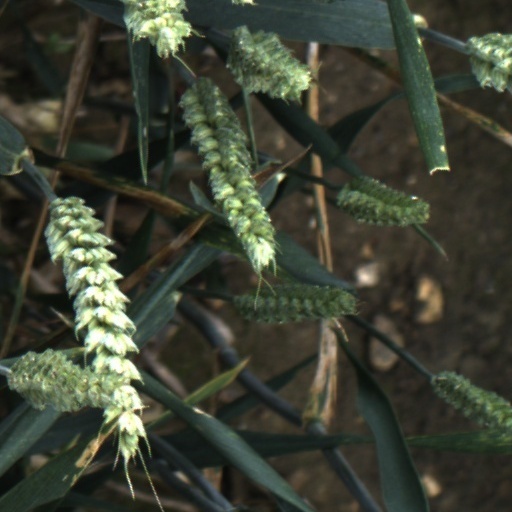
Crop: wheat